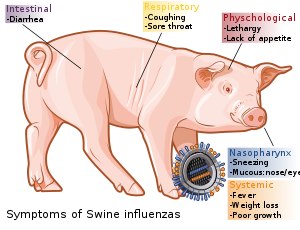
Scalable Vector Graphics / Eksempel på SVG-redigering
Den originale SVG-fil.
Scalable Vector Graphics er et billedformat udviklet af World Wide Web Consortium. SVG er afledt af XML, og som navnet lader ane bruges det til beskrivelse af vektorgrafik, dog kan almindelig rastergrafik også indsættes i et SVG-billede. SVG kan indlejres i normal HTML og behøver ikke at være indeholdt i en ekstern fil. Dette betyder også at SVG-billeder nemt kan genereres dynamisk.